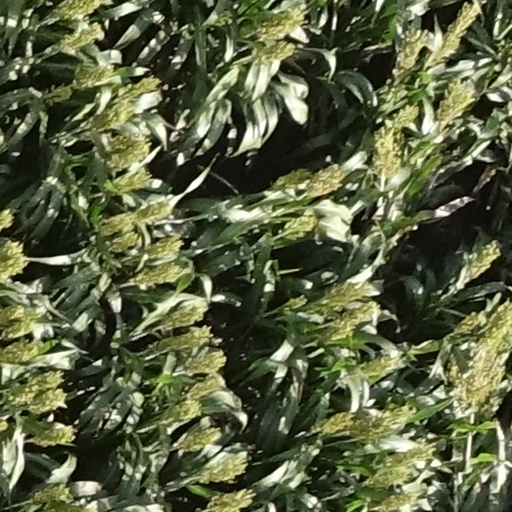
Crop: sorghum